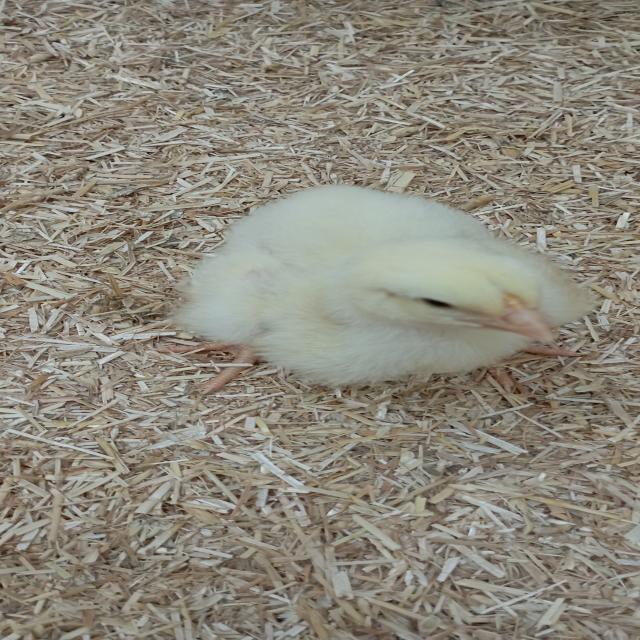
Weight: 191 g